Bungalow (2002 film)

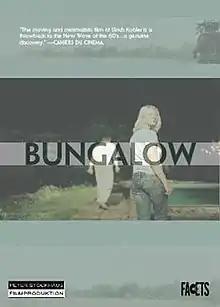
DVD cover

Bungalow is a 2002 German film directed by and starring Lennie Burmeister, Trine Dyrholm, Devid Striesow, and Nicole Gläser. It achieved a rating of 40% on rotten tomatoes.It also a rating of 6.4/10 on IMDb.